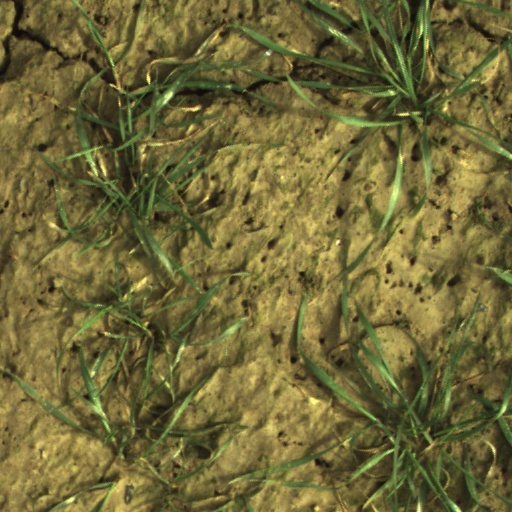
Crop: wheat